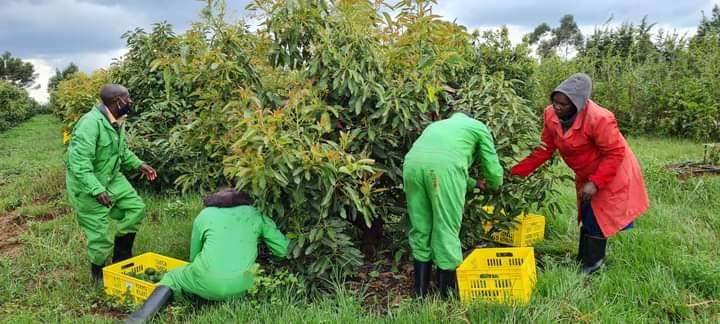
Wakulima wakivuna parachichi kwa uangalifu na kuyaweka kwenye vyombo maalumu vya plastiki kwa ajili ya kuhifadhi na kusafirisha, hatua muhimu katika mnyororo wa thamani ya mazao ya biashara.